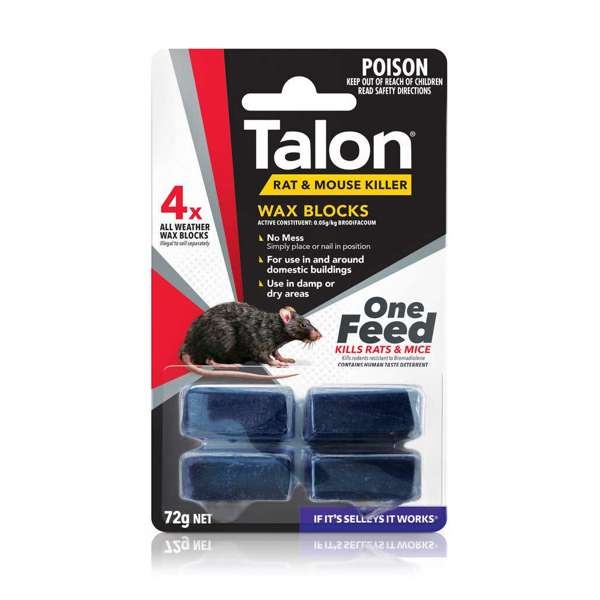
Talon Rat & Mice Kill Wax Block 72g
Brand: Talon
Experience the ultimate in rodent control with our Talon Rat & Mice Kill Wax Block . This weather-resistant, ready-to-use bait block is designed to be effective in both damp and dry areas, making it versatile for various environments. The fast-action formulation ensures that rodents are terminated in a single feed, providing quick and efficient results. Simply place or nail the bait block in position for a mess-free solution. Our Second Generation Anticoagulant Rodenticide is suitable for use in and around domestic buildings, as well as on farms, food processing plants, shops, and warehouses. It is particularly effective for rodents that are immune to other anticoagulants. The formula includes a taste deterrent to humans, ensuring safety while maintaining efficacy. Trust Talon for reliable and non-toxic rodent control. Features Fast action formulation terminates rodents in a single feed No mess, simply place or nail in position For use in and around domestic buildings
Category: Home & Garden > Household Supplies > Pest Control > Pest Control Traps